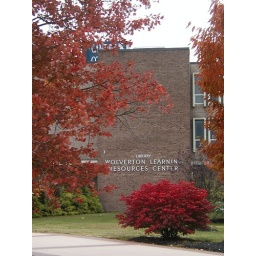
The library building surrounded by autumn color.